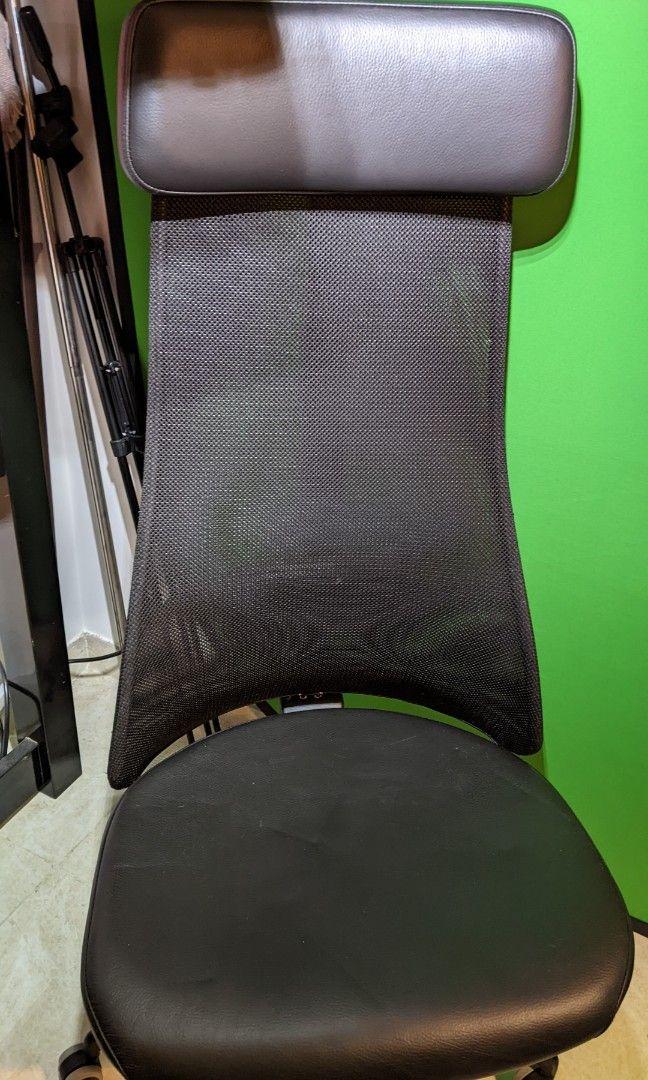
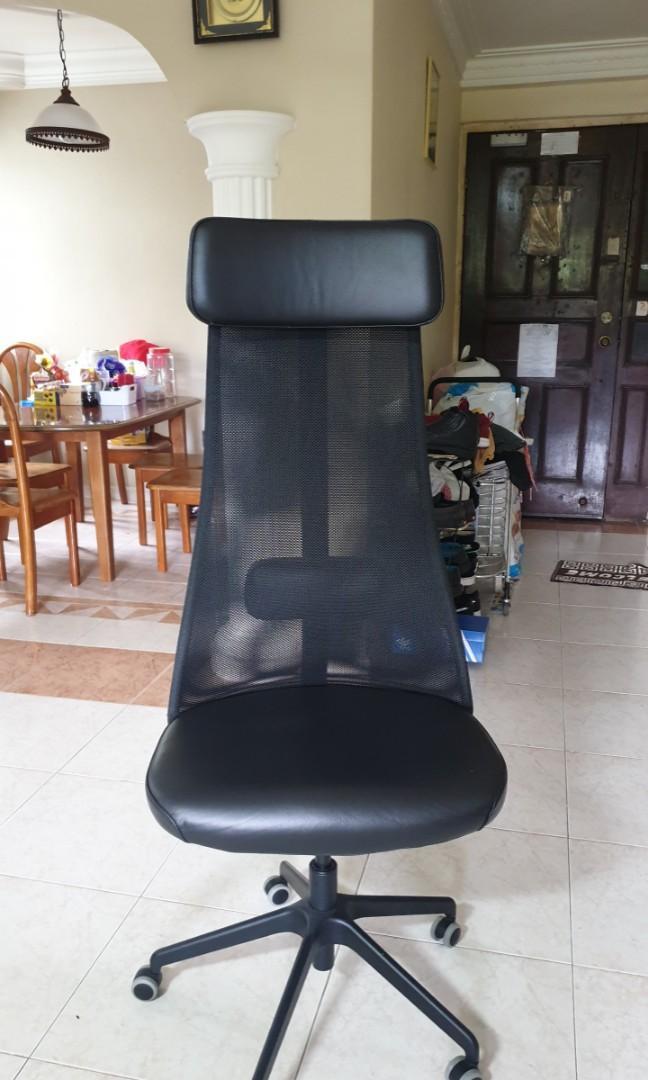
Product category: items_chair
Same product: yes